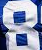
Number: 8